List of PAX events

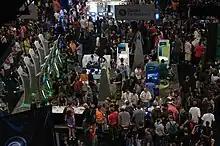
PAX 2006 expo area

PAX 2006 was held from August 25–27. The Meydenbauer Center in Bellevue was again used as the venue, although the Tabletop Gaming area was moved offsite to the ballrooms at the nearby Red Lion hotel. Exhibit space at PAX 06 completely sold out in less than three months, with exhibitors including Nintendo, Microsoft, Ubisoft, Turbine Inc, Technomancer Press, NCSoft, Rooster Teeth, Creative Labs, Wizards of the Coast, and nVidia. According to Krahulik, there were 19,323 attendees. In the Omegathon, returning Omeganaut Will "LeRoy" Garroutte defeated David "Davertron" Davis in the final round of the Omegathon: head to head Tetris. LeRoy took away a brand new Scion car fully loaded with custom wheels, custom sound, LCD TV, Xbox 360 Premium, wireless controllers, and more. Davertron left with an Xbox 360 Premium and $500 Best Buy gift card, and returned as an Omeganaut in 2007. Holkins and PA business manager Robert Khoo led the way into Omegathon Round 5, "Guitar Hero II". After playing through "Trippin on a Hole In a Paper Heart" on expert, Holkins smashed the guitar on stage. Krahulik and Holkins announced the first ever "Penny Arcade" video game titled "On The Rain-Slick Precipice of Darkness: Episode One" (which has since been released) and that the game would feature "PA" characters in episodic adventures. Details were few; when asked what the game was about, Holkins replied "Gabe. Tycho. And Cthulhu." Krahulik and Holkins also announced a Penny Arcade annual scholarship, wherein one applicant with an intention to work in the game industry will be awarded $10,000 toward tuition expenses. Several game companies ran large prize tournaments and giveaways, including ArenaNet ($10,000 prize tourney), TableStar ($2,500 prize tourney), and Nvidia (several thousand dollars' worth of video cards).